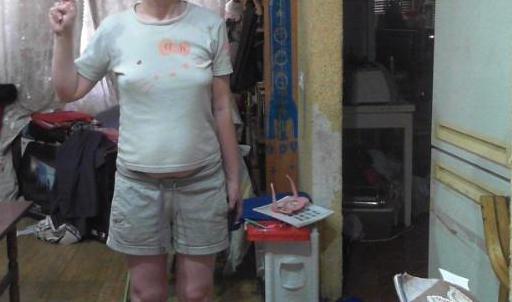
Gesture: no_gesture